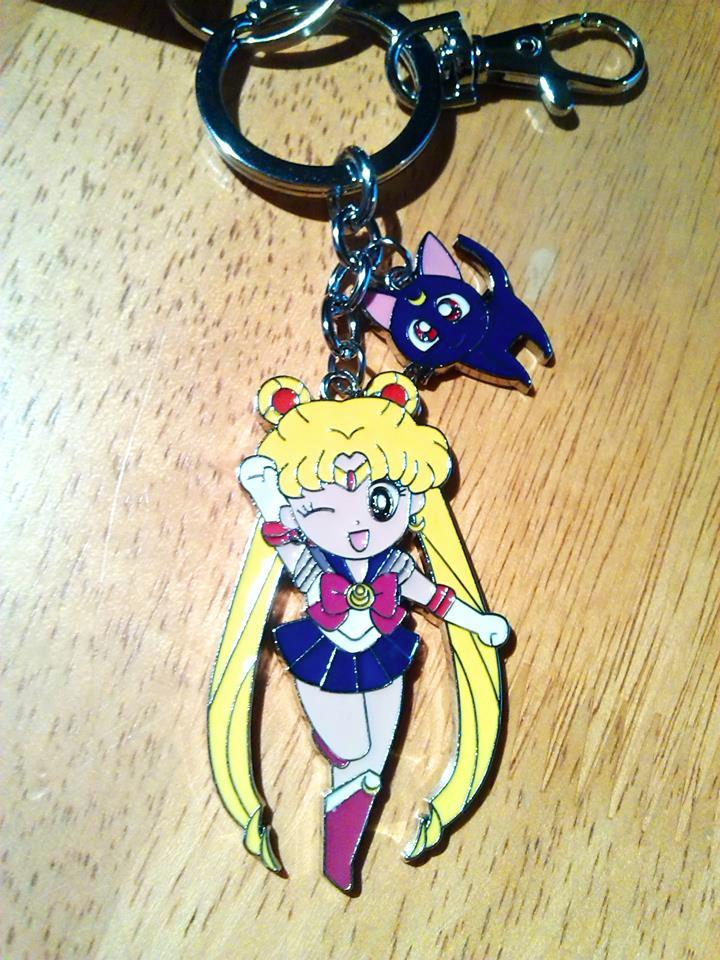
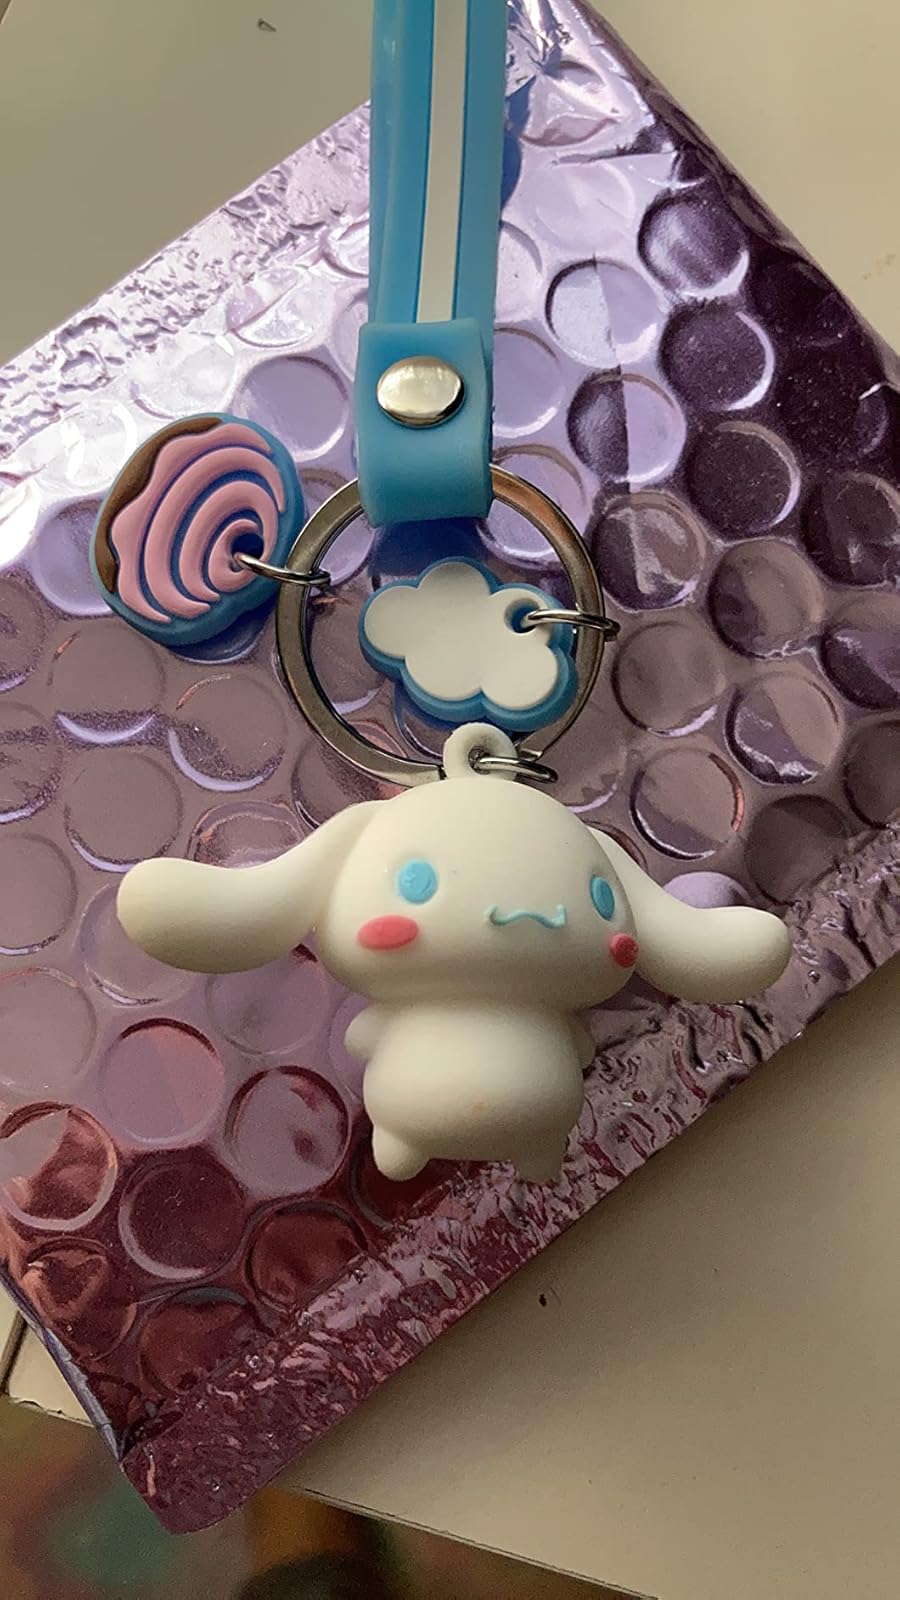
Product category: accessories_keychain
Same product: no